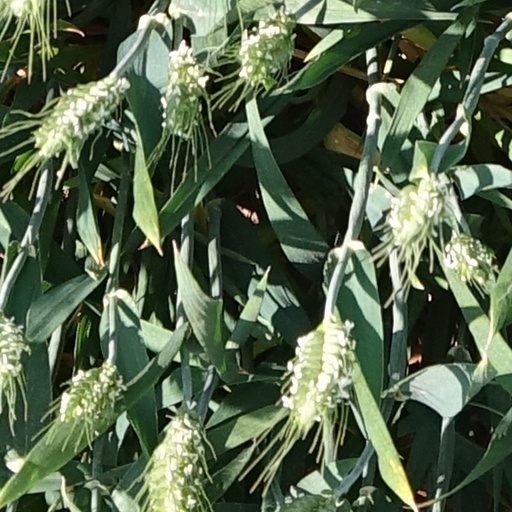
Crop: wheat